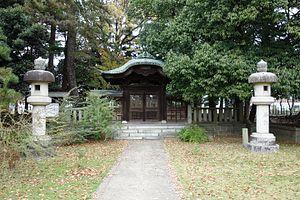
Nitta Yoshisada est le chef de la famille Nitta au début du XIVᵉ siècle et partisan de la cour du Sud de l'empereur japonais Go-Daigo au cours de la période Nanboku-chō. Il s'empare en 1333 de Kamakura, jusqu'alors dominé par le clan Hōjō.